Rupert Degas

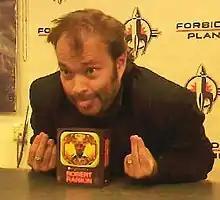
Degas in 2008

Rupert Joel Degas (born 17 August 1970) is a British and Australian actor. He is best known for his voice work in animation, audiobooks, and advertising.